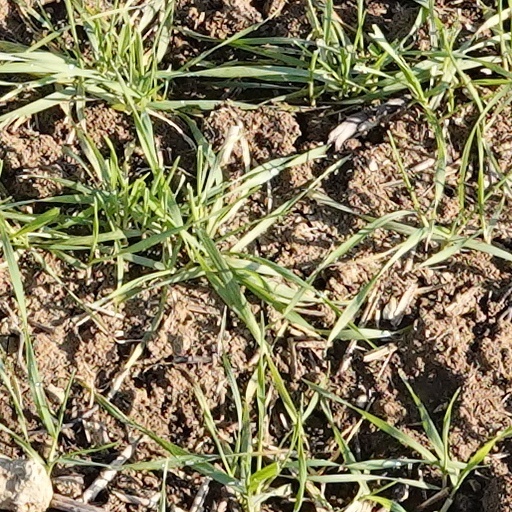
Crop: wheat